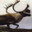
Label: deer